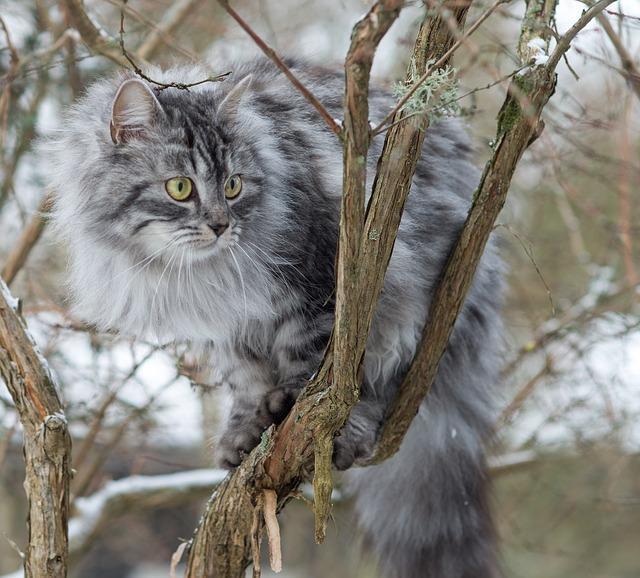
cat